Sky position (RA, Dec in degrees): 185.464, 0.3426
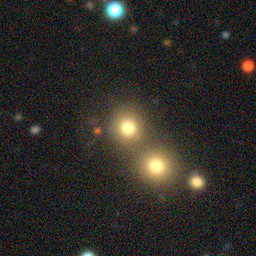
Galaxy morphology: Merging Galaxies